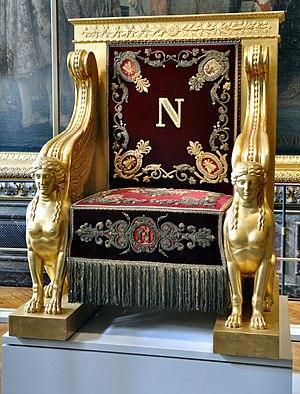
Ce trône, destiné au Sénat, est inspiré d'un siège de marbre d'époque romaine, dénommé «
Le palais du Luxembourg, situé dans le 6ᵉ arrondissement de Paris dans le nord du jardin du Luxembourg, est le siège du Sénat français, qui fut installé en 1799 dans le palais construit au début du XVIIᵉ siècle, à la suite de la régence de la reine Marie de Médicis. Il appartient au domaine de cette assemblée qui comprend également, à proximité du palais, l'hôtel du Petit Luxembourg, résidence du président du Sénat, le musée du Luxembourg, et l'ensemble du jardin.
François-Honoré-Georges Jacob-Desmalter est l'ébéniste parisien le plus en vogue entre 1796 et 1825.